Cultural impact of Taylor Swift

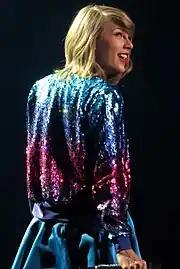

Swift reshaped the 21st-century country music scene, and has been one of the most acclaimed country artists of her generation. According to Tom Roland of "Billboard", the country landscape is "much different today" due to Swift and her career that several critics regarded "unorthodox". Rosen described Swift as the first country act whose fame extended beyond the U.S. and marked internationally, as she offered "modernity, cosmopolitanism, youth" in a genre traditionally representing conservatism, parochialism and older adults. Her chart success extended to Asia and the U.K., where country music had not been popular. As of February 2011, "Fearless" sold 400,000 copies in Hong Kong, Taiwan, Indonesia and the Philippines. Following her rise to fame, country record labels became interested in signing young singers capable of writing their own music. In 2008, Sasha Frere-Jones of "The New Yorker" called Swift a "preternaturally skilled student of established values". Frere-Jones wrote, as the opening act for Rascal Flatts, Swift "[strutted] across stage platforms, performing a percussion duet on garbage cans, and switching gears without pause—her voice, all the while, light and breathy and without affectation—she returned the crowd's energy with the professionalism she has shown since the age of fourteen." "Rolling Stone" said Swift's country music had a large impact on 2010s pop music. The Country Music Association recognized Swift's "long-term positive impact on the appreciation of country music for generations to come" by awarding her with the second-ever Pinnacle Award in 2013.